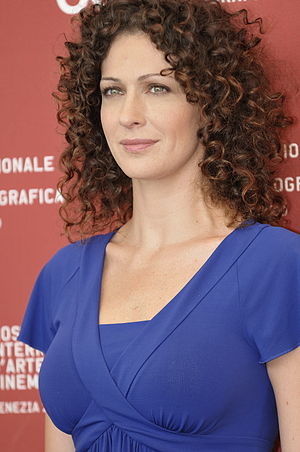
Ksenija Rappoport
Ksenija Rappoport
Ksenija Aleksandrovna Rappoport er en russisk skuespillerinde.